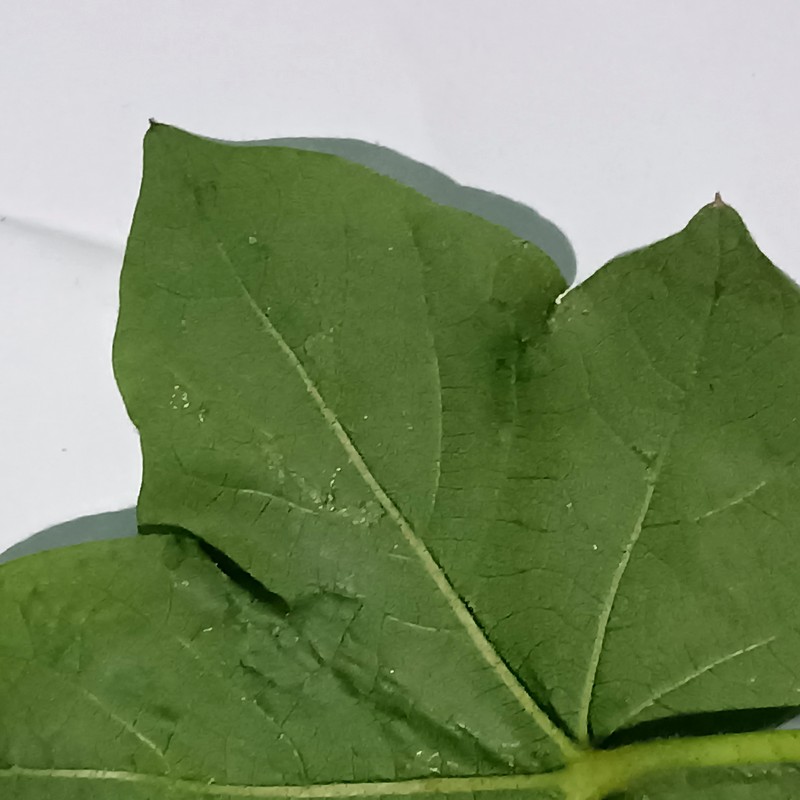
Label: Curl Virus